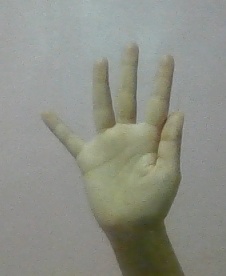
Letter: sheen